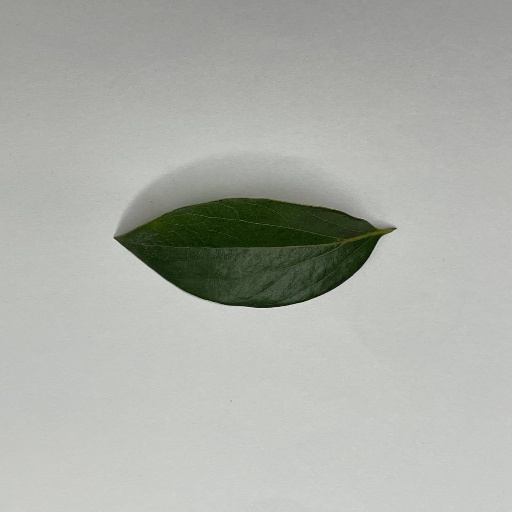
Species: Camphor
Leaf condition: Healthy Leaf